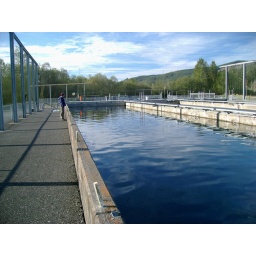
The white plastic poles around the pool are an ELECTRIC FENCE to keep local otters out!